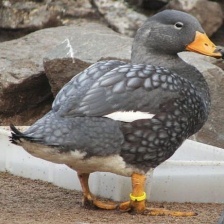
Species: STEAMER DUCK
Scientific name: TACHYERES
ImageNet parent category: drake